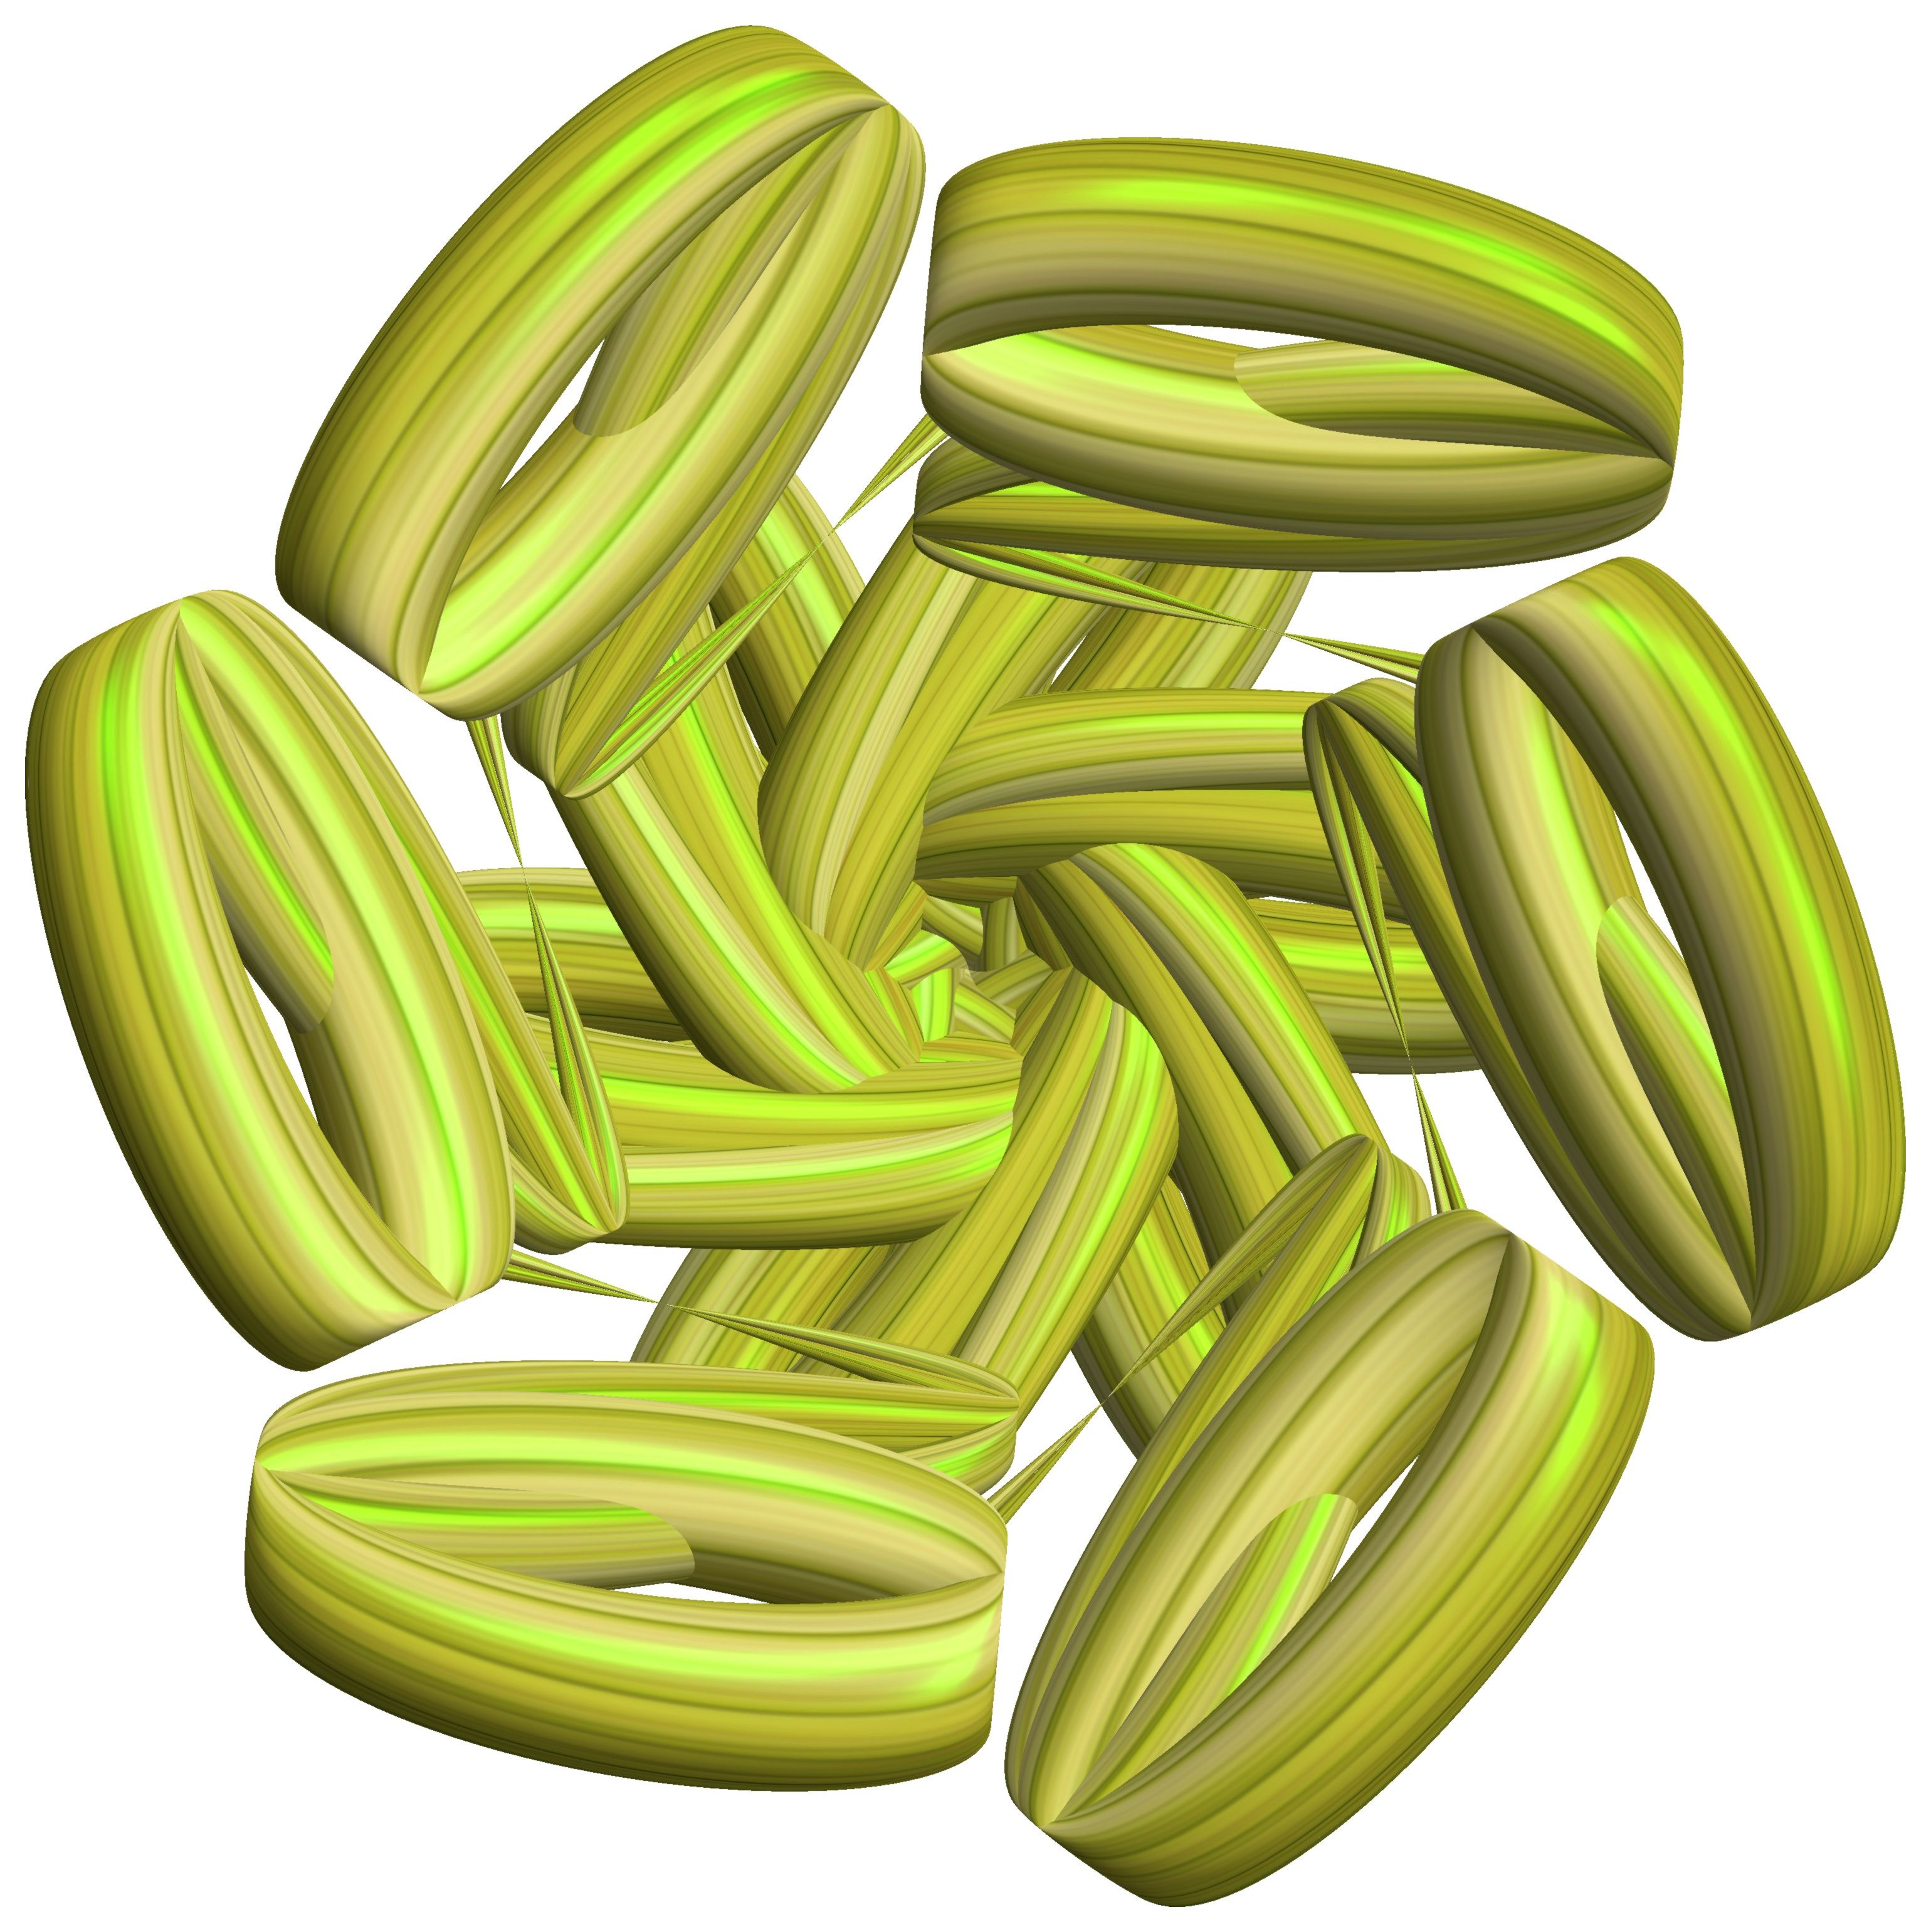
structure, plant, fruit, texture, pattern, food, produce, vegetable, crop, banana, figure, illustration, design, symmetry, 3d, graphic, torus, mathematica, cg, parametricplot3d, code, program, algorithm, abstruct, mapping, flowering plant, land plant, banana family